Skeptics in the Pub

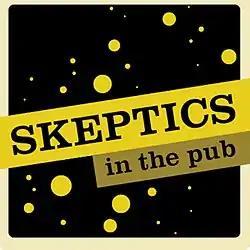
Common logo of SITP events worldwide

Skeptics in the Pub (abbreviated SITP) is an informal social event designed to promote fellowship and social networking among skeptics, critical thinkers, freethinkers, rationalists and other like-minded individuals. It provides an opportunity for skeptics to talk, share ideas and have fun in a casual atmosphere, and discuss whatever topical issues come to mind, while promoting skepticism, science, and rationality.